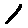
Label: 1